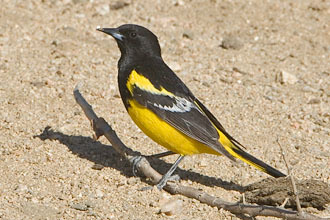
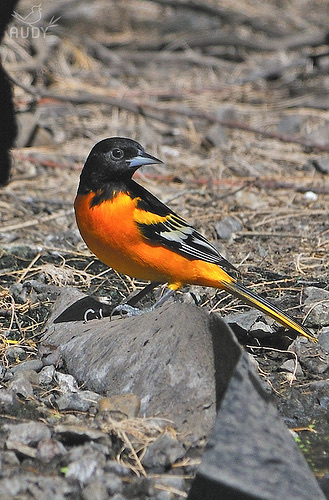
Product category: misc
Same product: yes